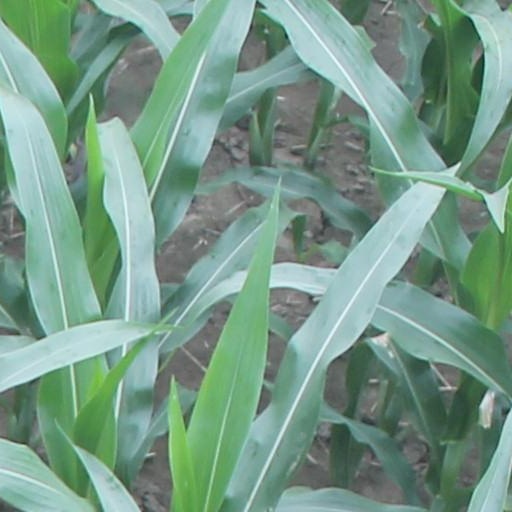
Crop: maize; corn